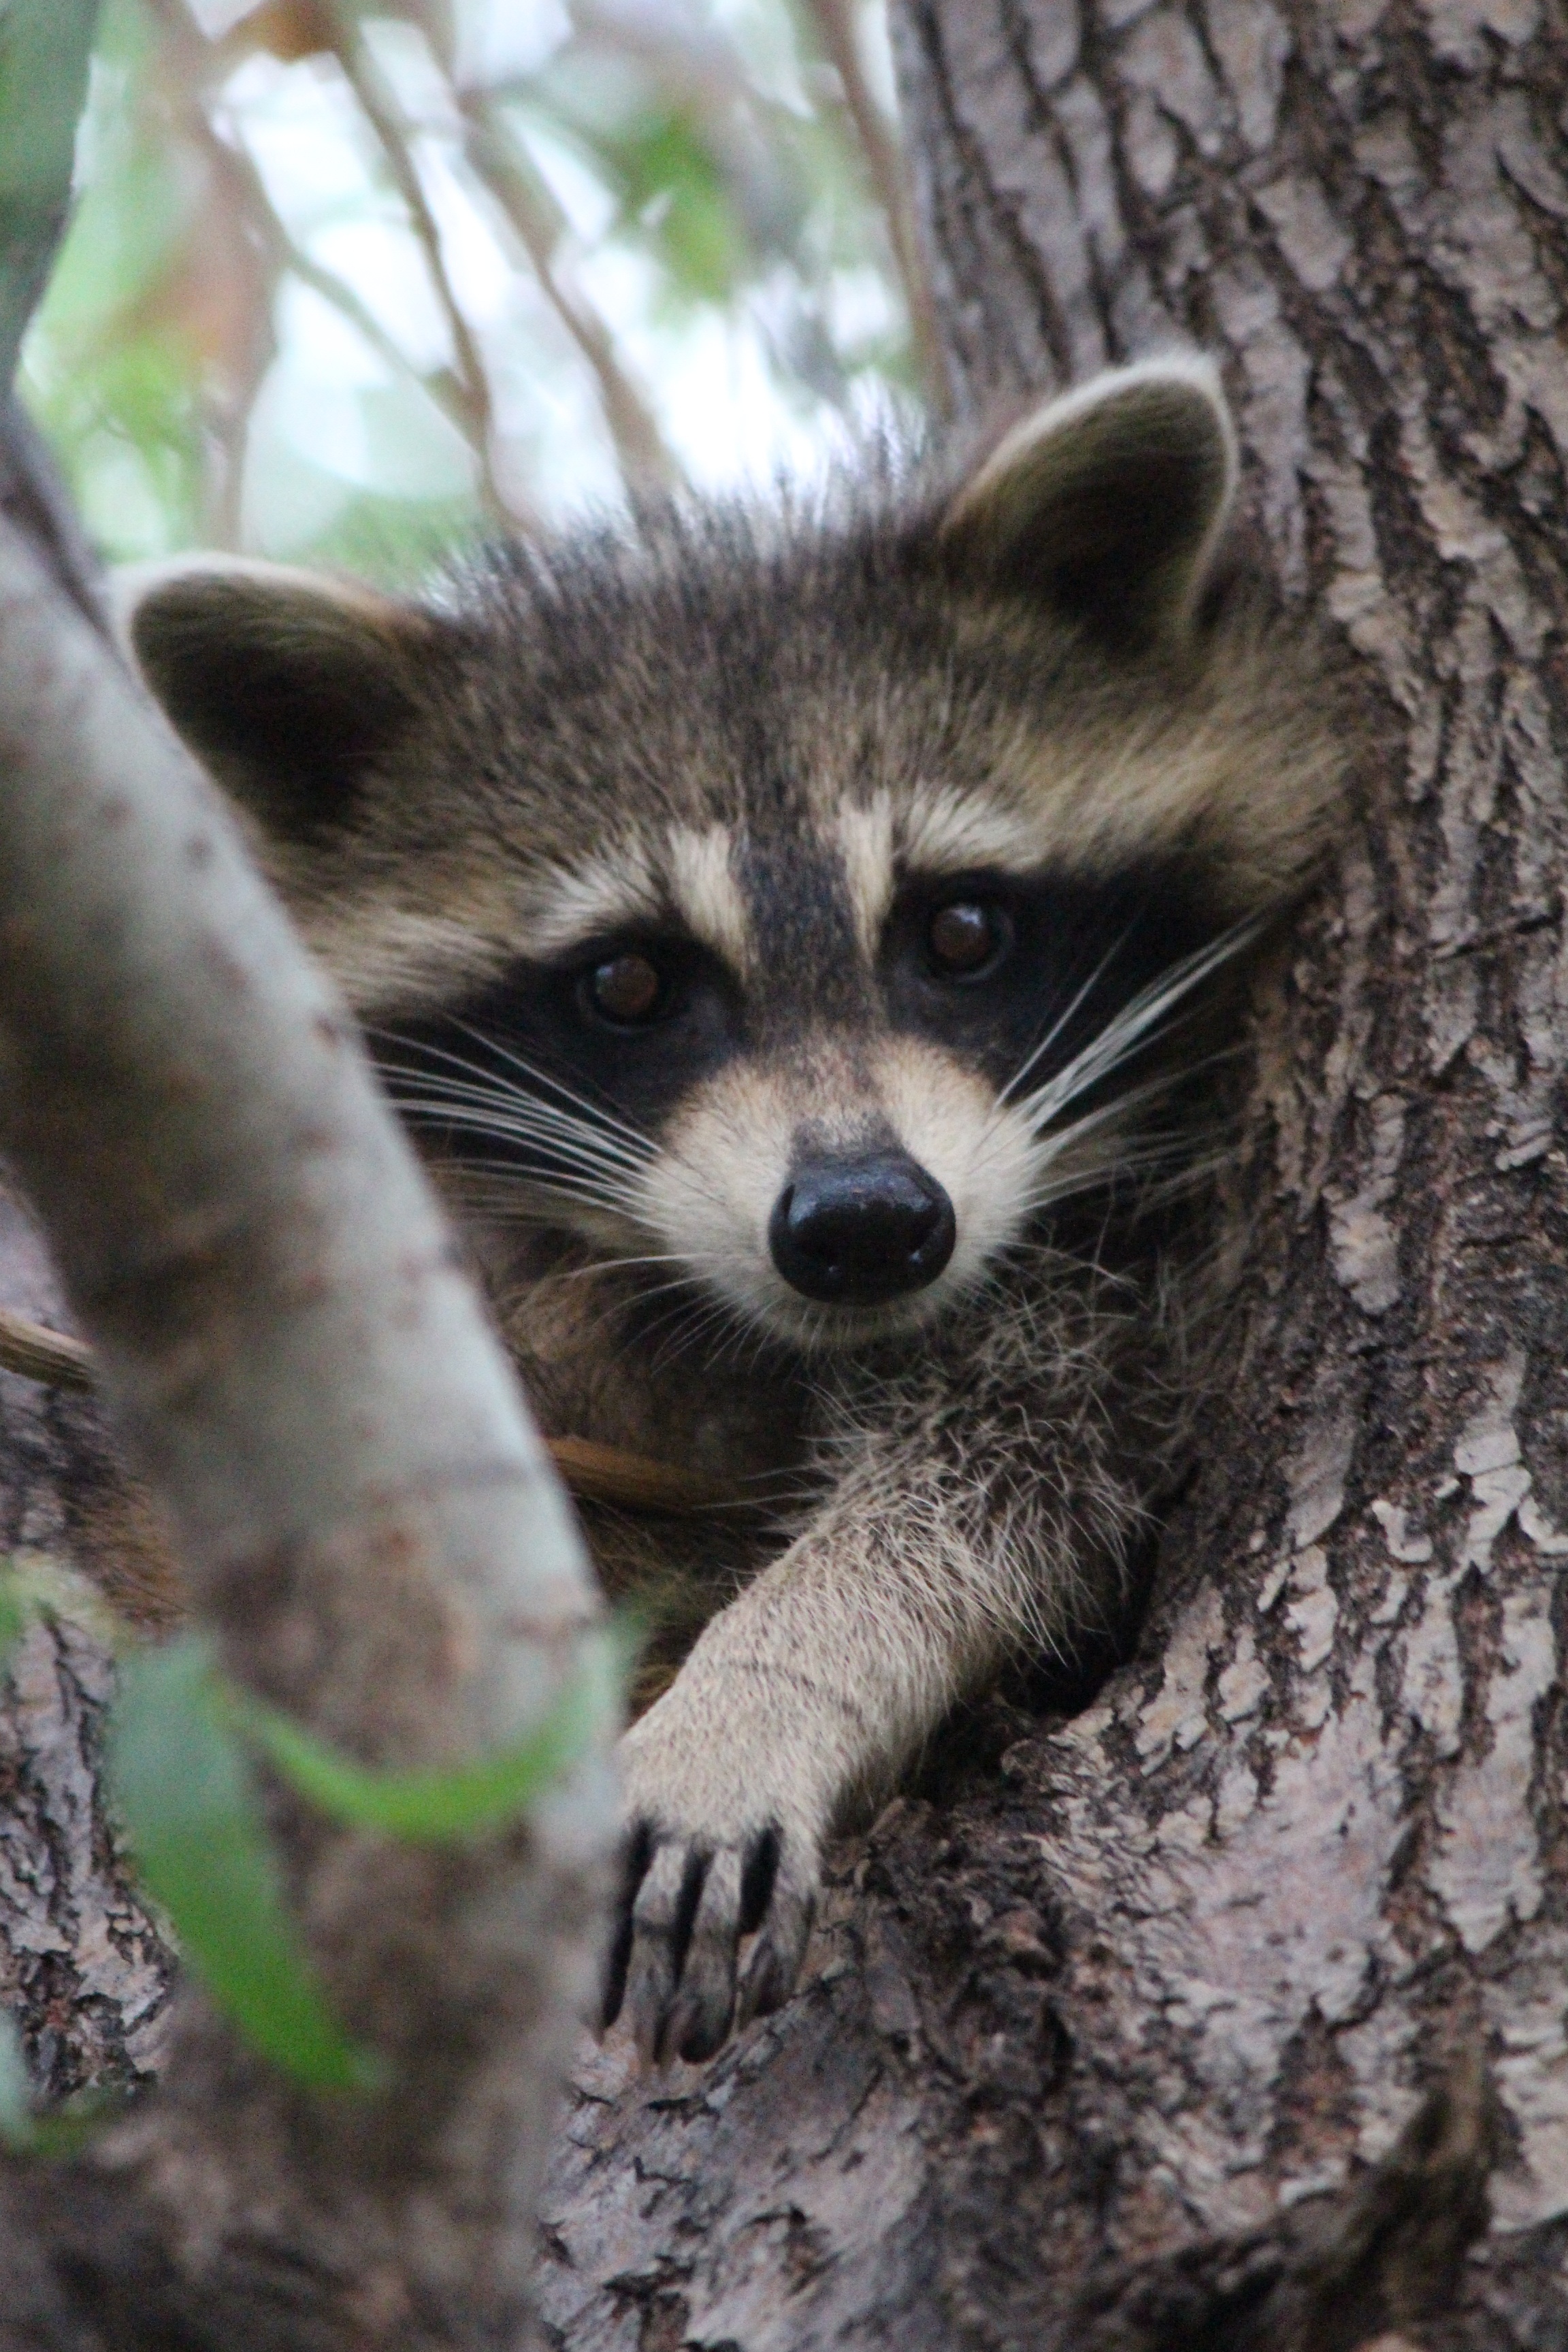
animal, cute, summer, wildlife, wild, environment, young, mammal, baby, fauna, raccoon, vertebrate, conservation, curious, inquisitive, procyon, procyonidae, viverridae